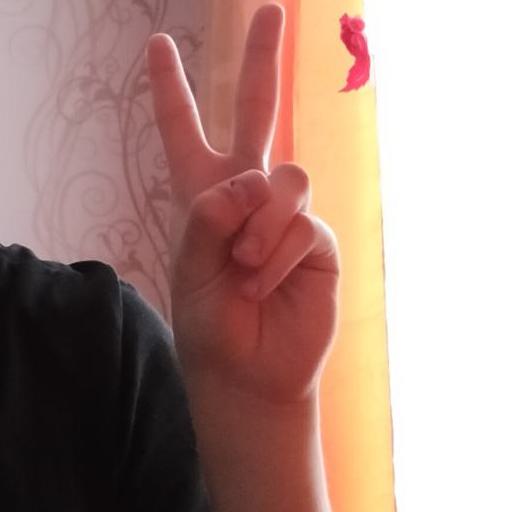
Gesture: peace